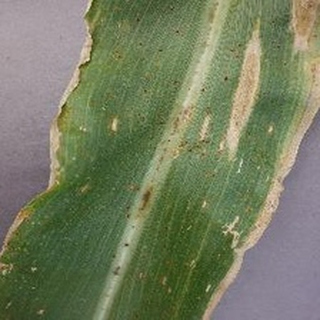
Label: corn_northern_leaf_blight